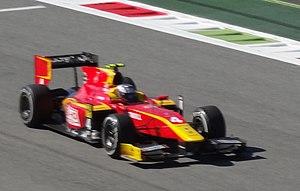
Gustav Malja, né le 4 novembre 1995 à Malmö, est un pilote automobile suédois.